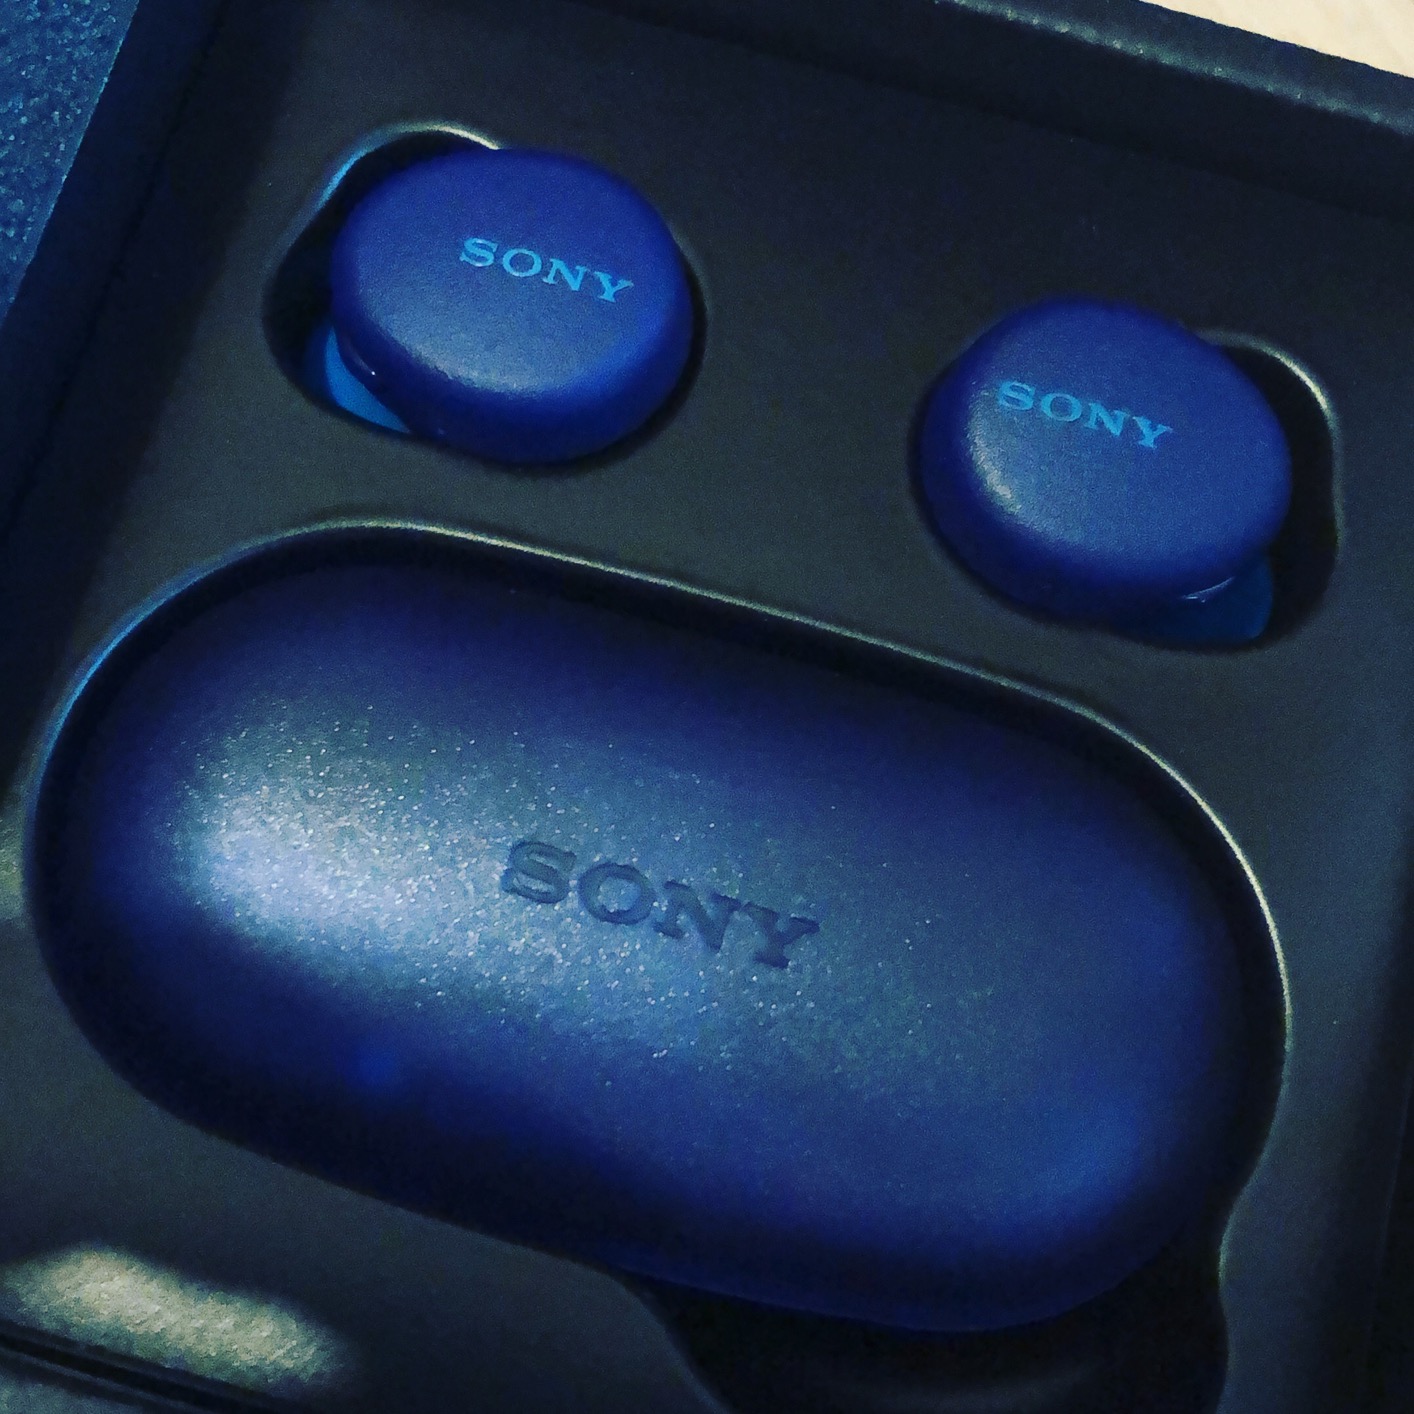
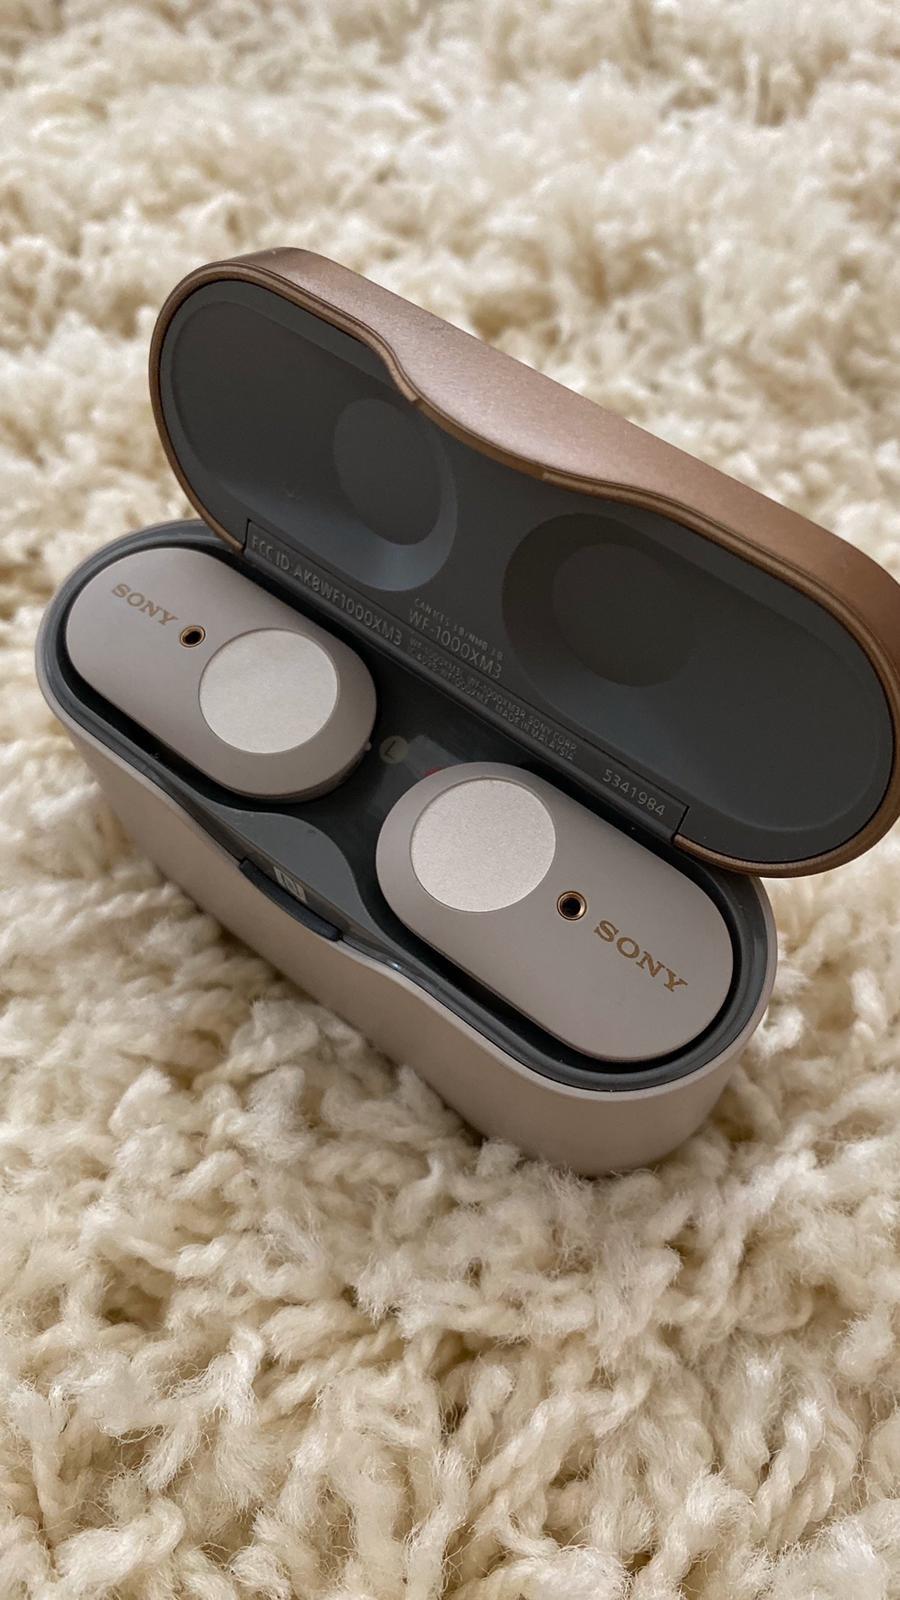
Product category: earbuds
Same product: no